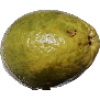
Label: Guava 1